I Write What I Like

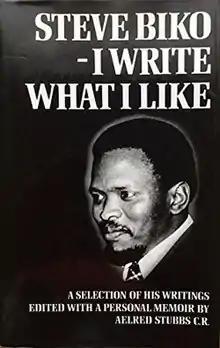
First edition

I Write What I Like (full name "I Write What I Like: Selected Writings by Steve Biko") is a compilation of writings from anti-apartheid activist Steve Biko.